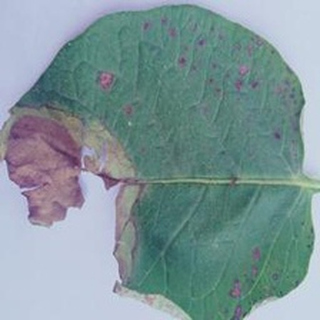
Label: potato_late_blight